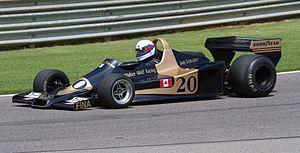
La Wolf WR1 est la première monoplace de Formule 1 de l'écurie canadienne Walter Wolf Racing, engagée lors de dix Grands Prix du championnat du monde de Formule 1 1977 et cinq Grands Prix en 1978.